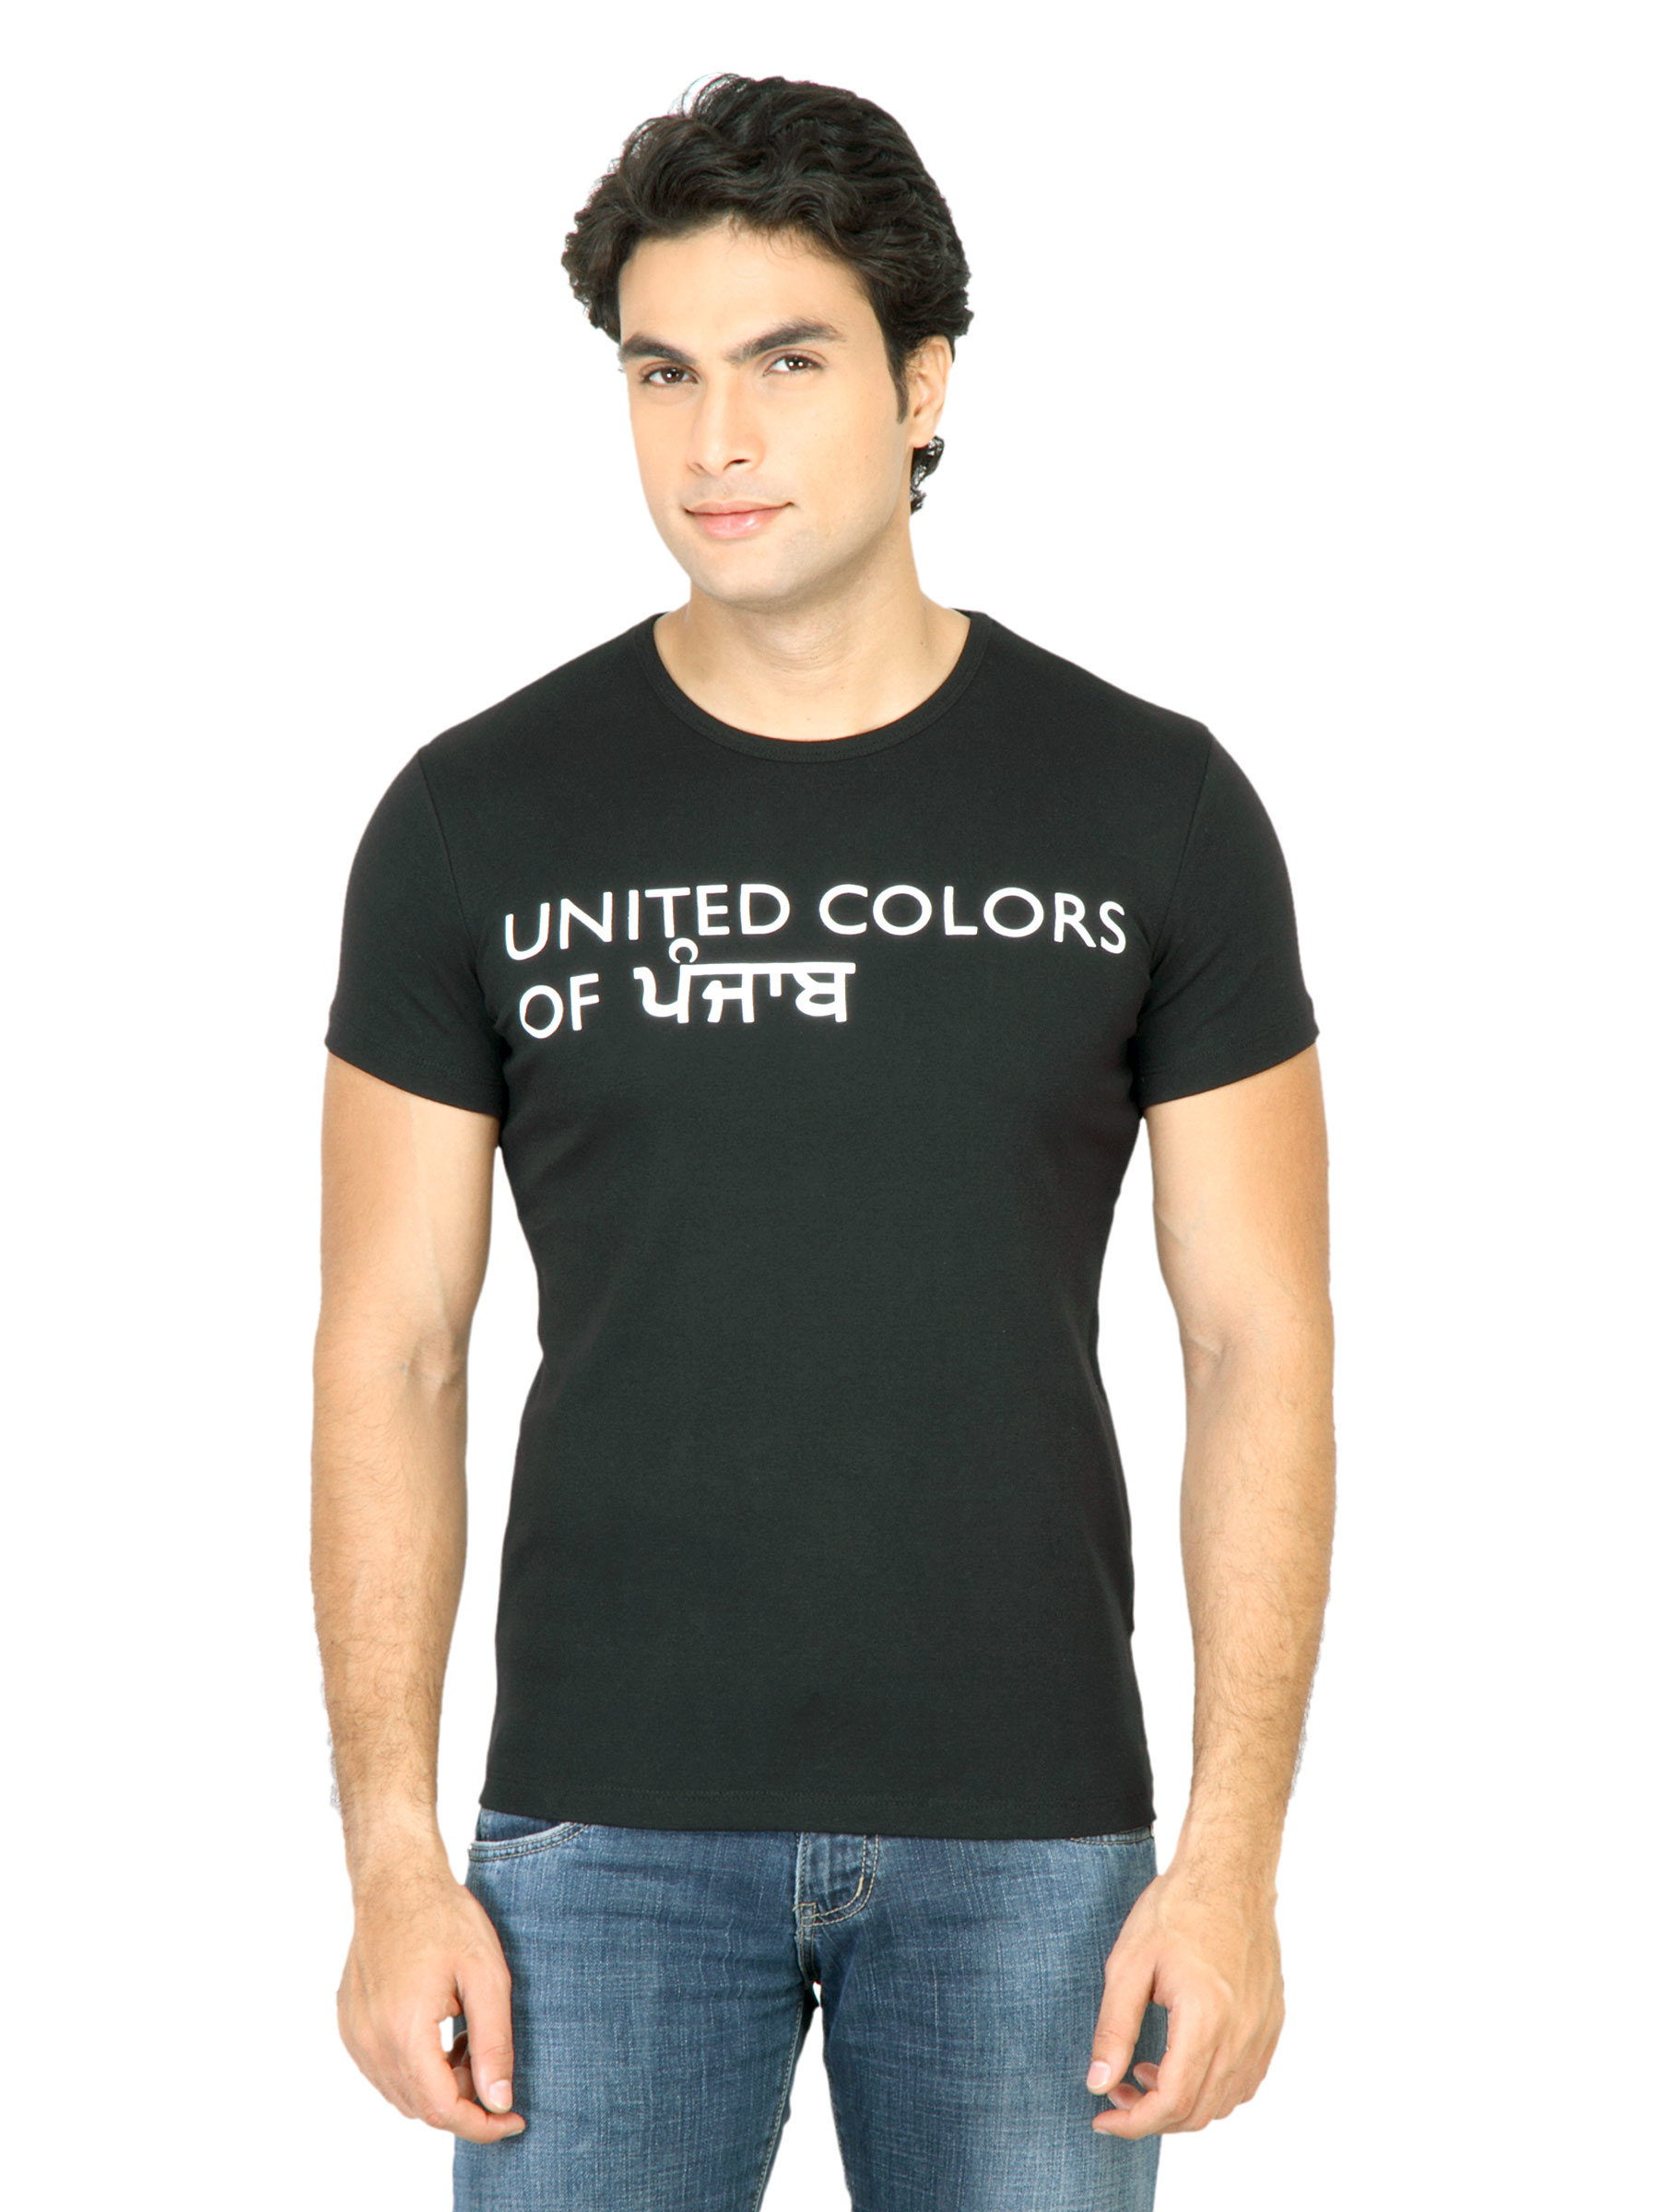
United Colors of Benetton Men Solid Black TShirt
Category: Apparel / Topwear / Tshirts
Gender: Men
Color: Black
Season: Summer 2011
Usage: Casual